Oscar S. Adams

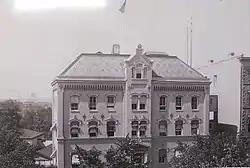
The Richards Building, Washington, D.C. headquarters of the C&GS until 1929

In 1910, Adams took a job as a geodetic computer with the Coast and Geodetic Survey (C&GS) in Manila, the Philippines, at that time an unincorporated U.S. territory conquered in the Spanish–American War. In 1913, he was assigned to the Washington, D.C. headquarters of the C&GS, where he remained until his retirement.